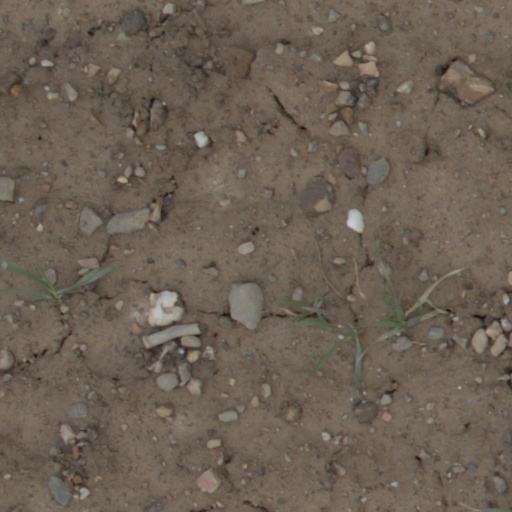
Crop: wheat